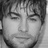
Emotion: neutral